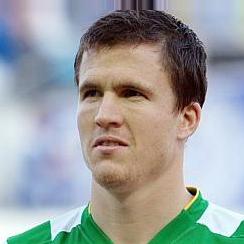
Age: 26